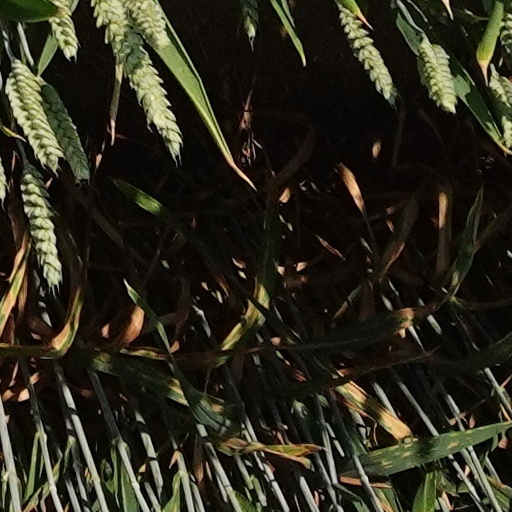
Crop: wheat